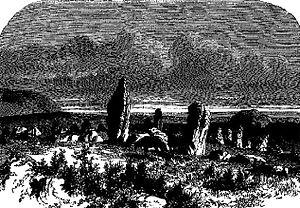
Camaret: pierres celtiques
Les Alignements de Lagatjar se trouvent sur la commune de Camaret-sur-Mer dans le Finistère. Ces alignements mégalithiques contemporains des alignements de Carnac attestent que cette péninsule est habitée depuis des millénaires.